Nu Eridani

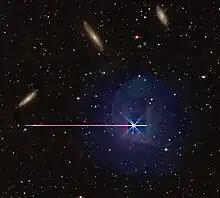
Nu Eridani (bright star) and the galaxies: NGC 1618, NGC 1622 and NGC 1625 (from right to left)

This is a B-type subgiant star with a stellar classification of B1.5 IV. In 1926, Robert H. Baker announced his discovery that the brightness of Nu Eridani is variable. It is a hybrid pulsator variable, lying as it does on the overlapping instability strips for Beta Cephei variables and slowly pulsating B-type stars. The star shows at least fourteen pulsations frequencies, with nine that also display radial velocity variations. It has about nine times the mass of the Sun and six times the Sun's radius. Nu Eridani shines with 7,943 times the solar luminosity from its outer atmosphere at an effective temperature of 22,000 K.